Architecture of Monaco

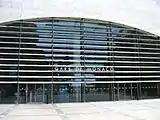
Station entrance facade

The Cathedral of Our Lady Immaculate, or Saint Nicholas Cathedral, or Monaco Cathedral, is a 1875 neo-Romanesque construction. The cream-coloured stone sits on a rocky spur. The cathedral holds early 16th century screens by Bréa, La Pietà and St-Nicholas.